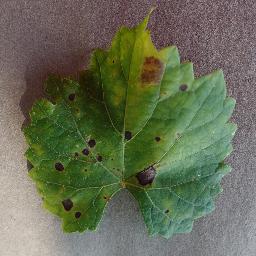
Label: Grape___Black_rot